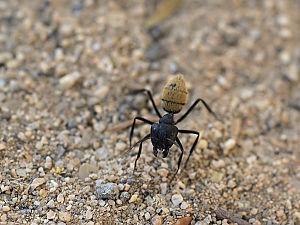
Fourmi de l'espèce Camponotus fulvopilosus photographiée à Uis, en Namibie.